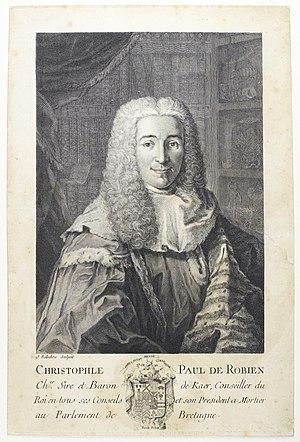
Portrait
Les bibliothèques de Rennes sont un équipement territorial composé de onze bibliothèques de quartier, gérées par la ville de Rennes, et de la Bibliothèque de Rennes métropole, installée au sein de l'équipement des « Champs libres ». Il existe également d'autres bibliothèques administrées par divers équipements de la ville.
Il a existé deux familles de Robien, toutes deux originaire de Bretagne.